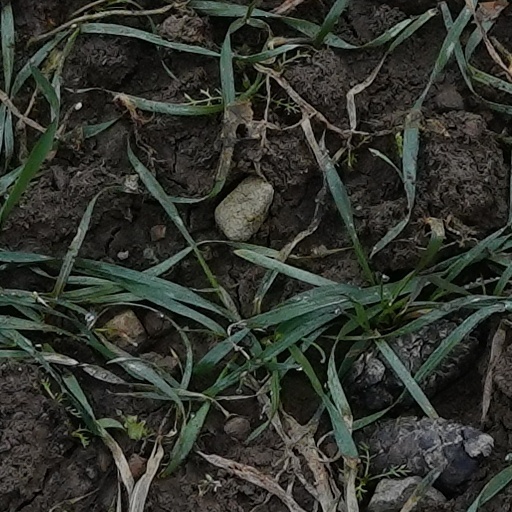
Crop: wheat